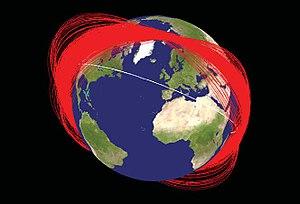
Un débris spatial, dans le domaine de l'astronautique, est un objet artificiel circulant sur une orbite terrestre, amené là dans le cadre d'une mission spatiale, et qui n'est pas ou plus utilisé. Les débris spatiaux de grand taille comprennent les étages supérieurs des lanceurs spatiaux et les satellites artificiels ayant achevé leur mission. Mais la majorité des débris spatiaux résultent de l'explosion accidentelle d'engins spatiaux ou, phénomène récent, de leur collision. La dimension de ces débris peut aller d'une fraction de millimètre à la taille d'un bus. L'United States Strategic Command, qui les référence dans un catalogue public, recense en 2019, 5 400 objets de plus de 1 m en orbite géostationnaire, 34 000 objets de plus de 10 cm circulant en orbite basse, et, selon un modèle statistique de l'ESA 900 000 objets de plus de 1 cm et 130 000 000 objets de plus de 1 mm. Les débris spatiaux sont progressivement éliminés car leur altitude diminue en raison de la perte de vitesse due aux frottements dans l'atmosphère résiduelle. Ils finissent par brûler dans l'atmosphère terrestre lors de leur rentrée atmosphérique.